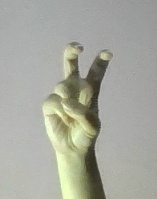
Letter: toot